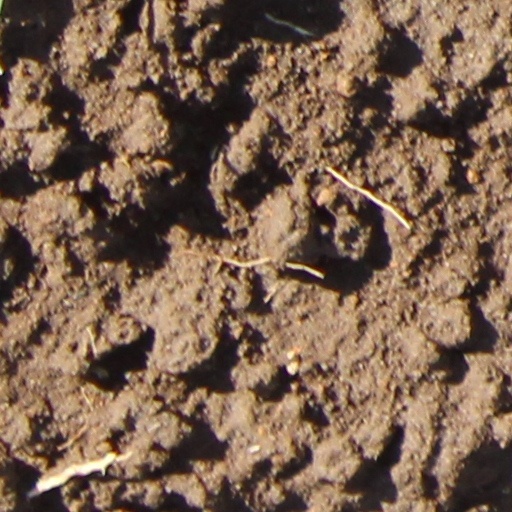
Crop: wheat